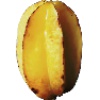
Label: Carambula 1